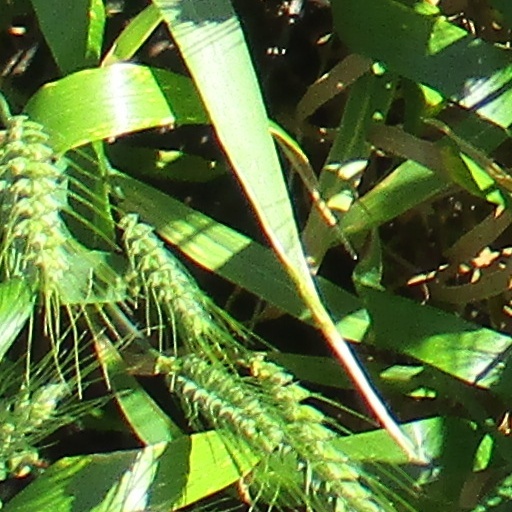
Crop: wheat